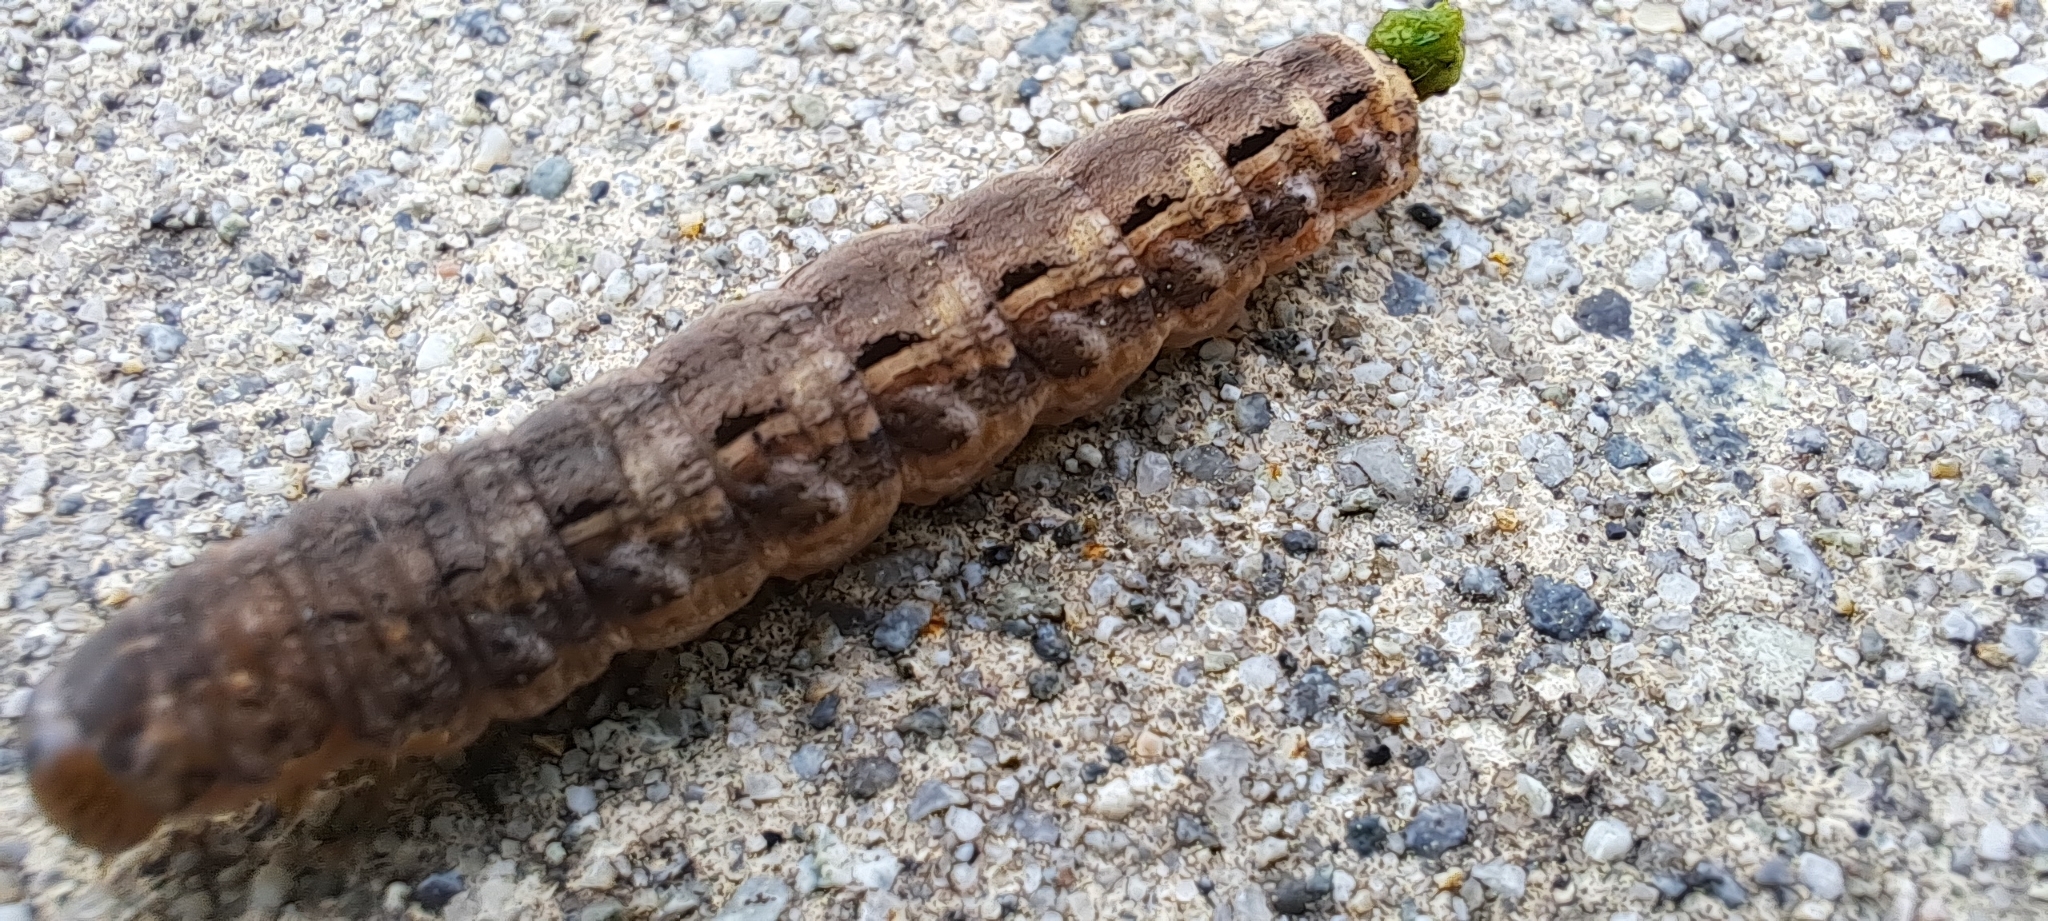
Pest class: cutworms